Gamma Delta Epsilon

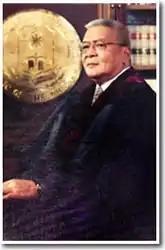
Andres R. Narvasa, 19th Chief Justice of the Philippines

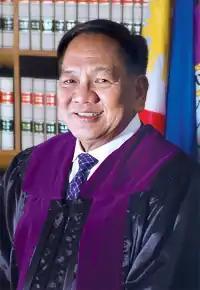
Diosdado M. Peralta, 26th Chief Justice of the Philippines

Gamma Delta Epsilon members include justices of the Supreme Court of the Philippines, the Court of Appeals of the Philippines, Sandiganbayan and the Court of Tax Appeals; lower court judges; academicians and law school deans; prosecutors and lawyers; and public servants. Following are some of its notable members: